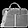
Label: Bag